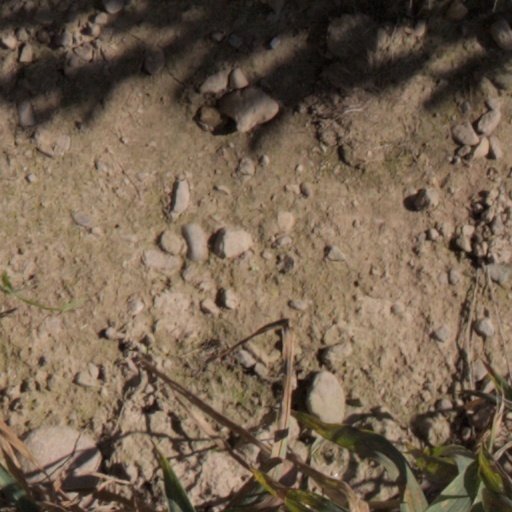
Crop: wheat